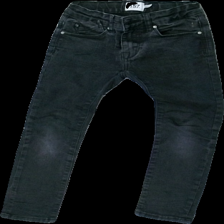
View: front
Type: Jeans
Category: Children
Brand: Lager 157
Colors: Grey
Material: 80% cotton, 20% polyester
Cut: Regular, Tight
Season: All
Price range: <50
Recommended usage: Export